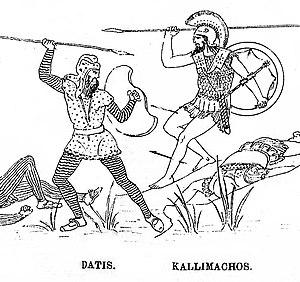
Datis est un général mède aux ordres du roi des Perses Darius Ier lors des Guerres médiques. Il est conseiller du tyran Hippias après son expulsion d'Athènes.
Callimaque est un général athénien, troisième archonte d'Athènes en 490 av. J.-C.